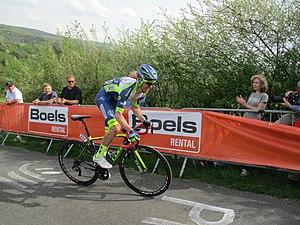
Le Liège-Bastogne-Liège 2018 est la 104ᵉ édition de cette course cycliste masculine sur route. Il a lieu le 22 avril 2018 dans les provinces de Liège et de Luxembourg, en Belgique, et fait partie du calendrier UCI World Tour 2018 en catégorie 1.UWT.